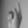
ASL letter: K